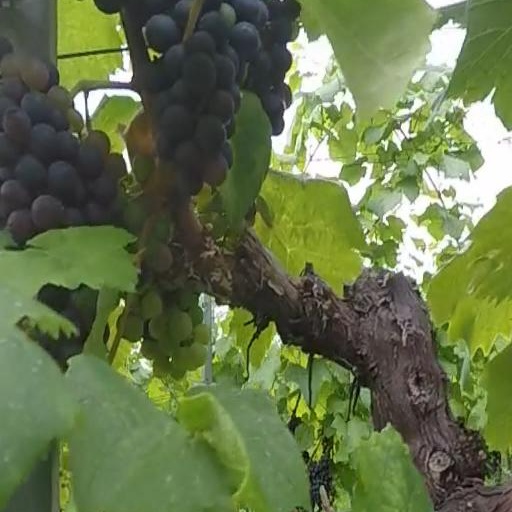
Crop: grape